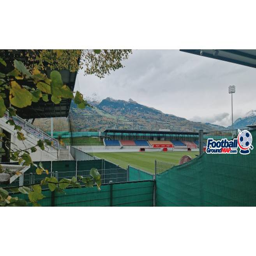
Rheinpark Stadium